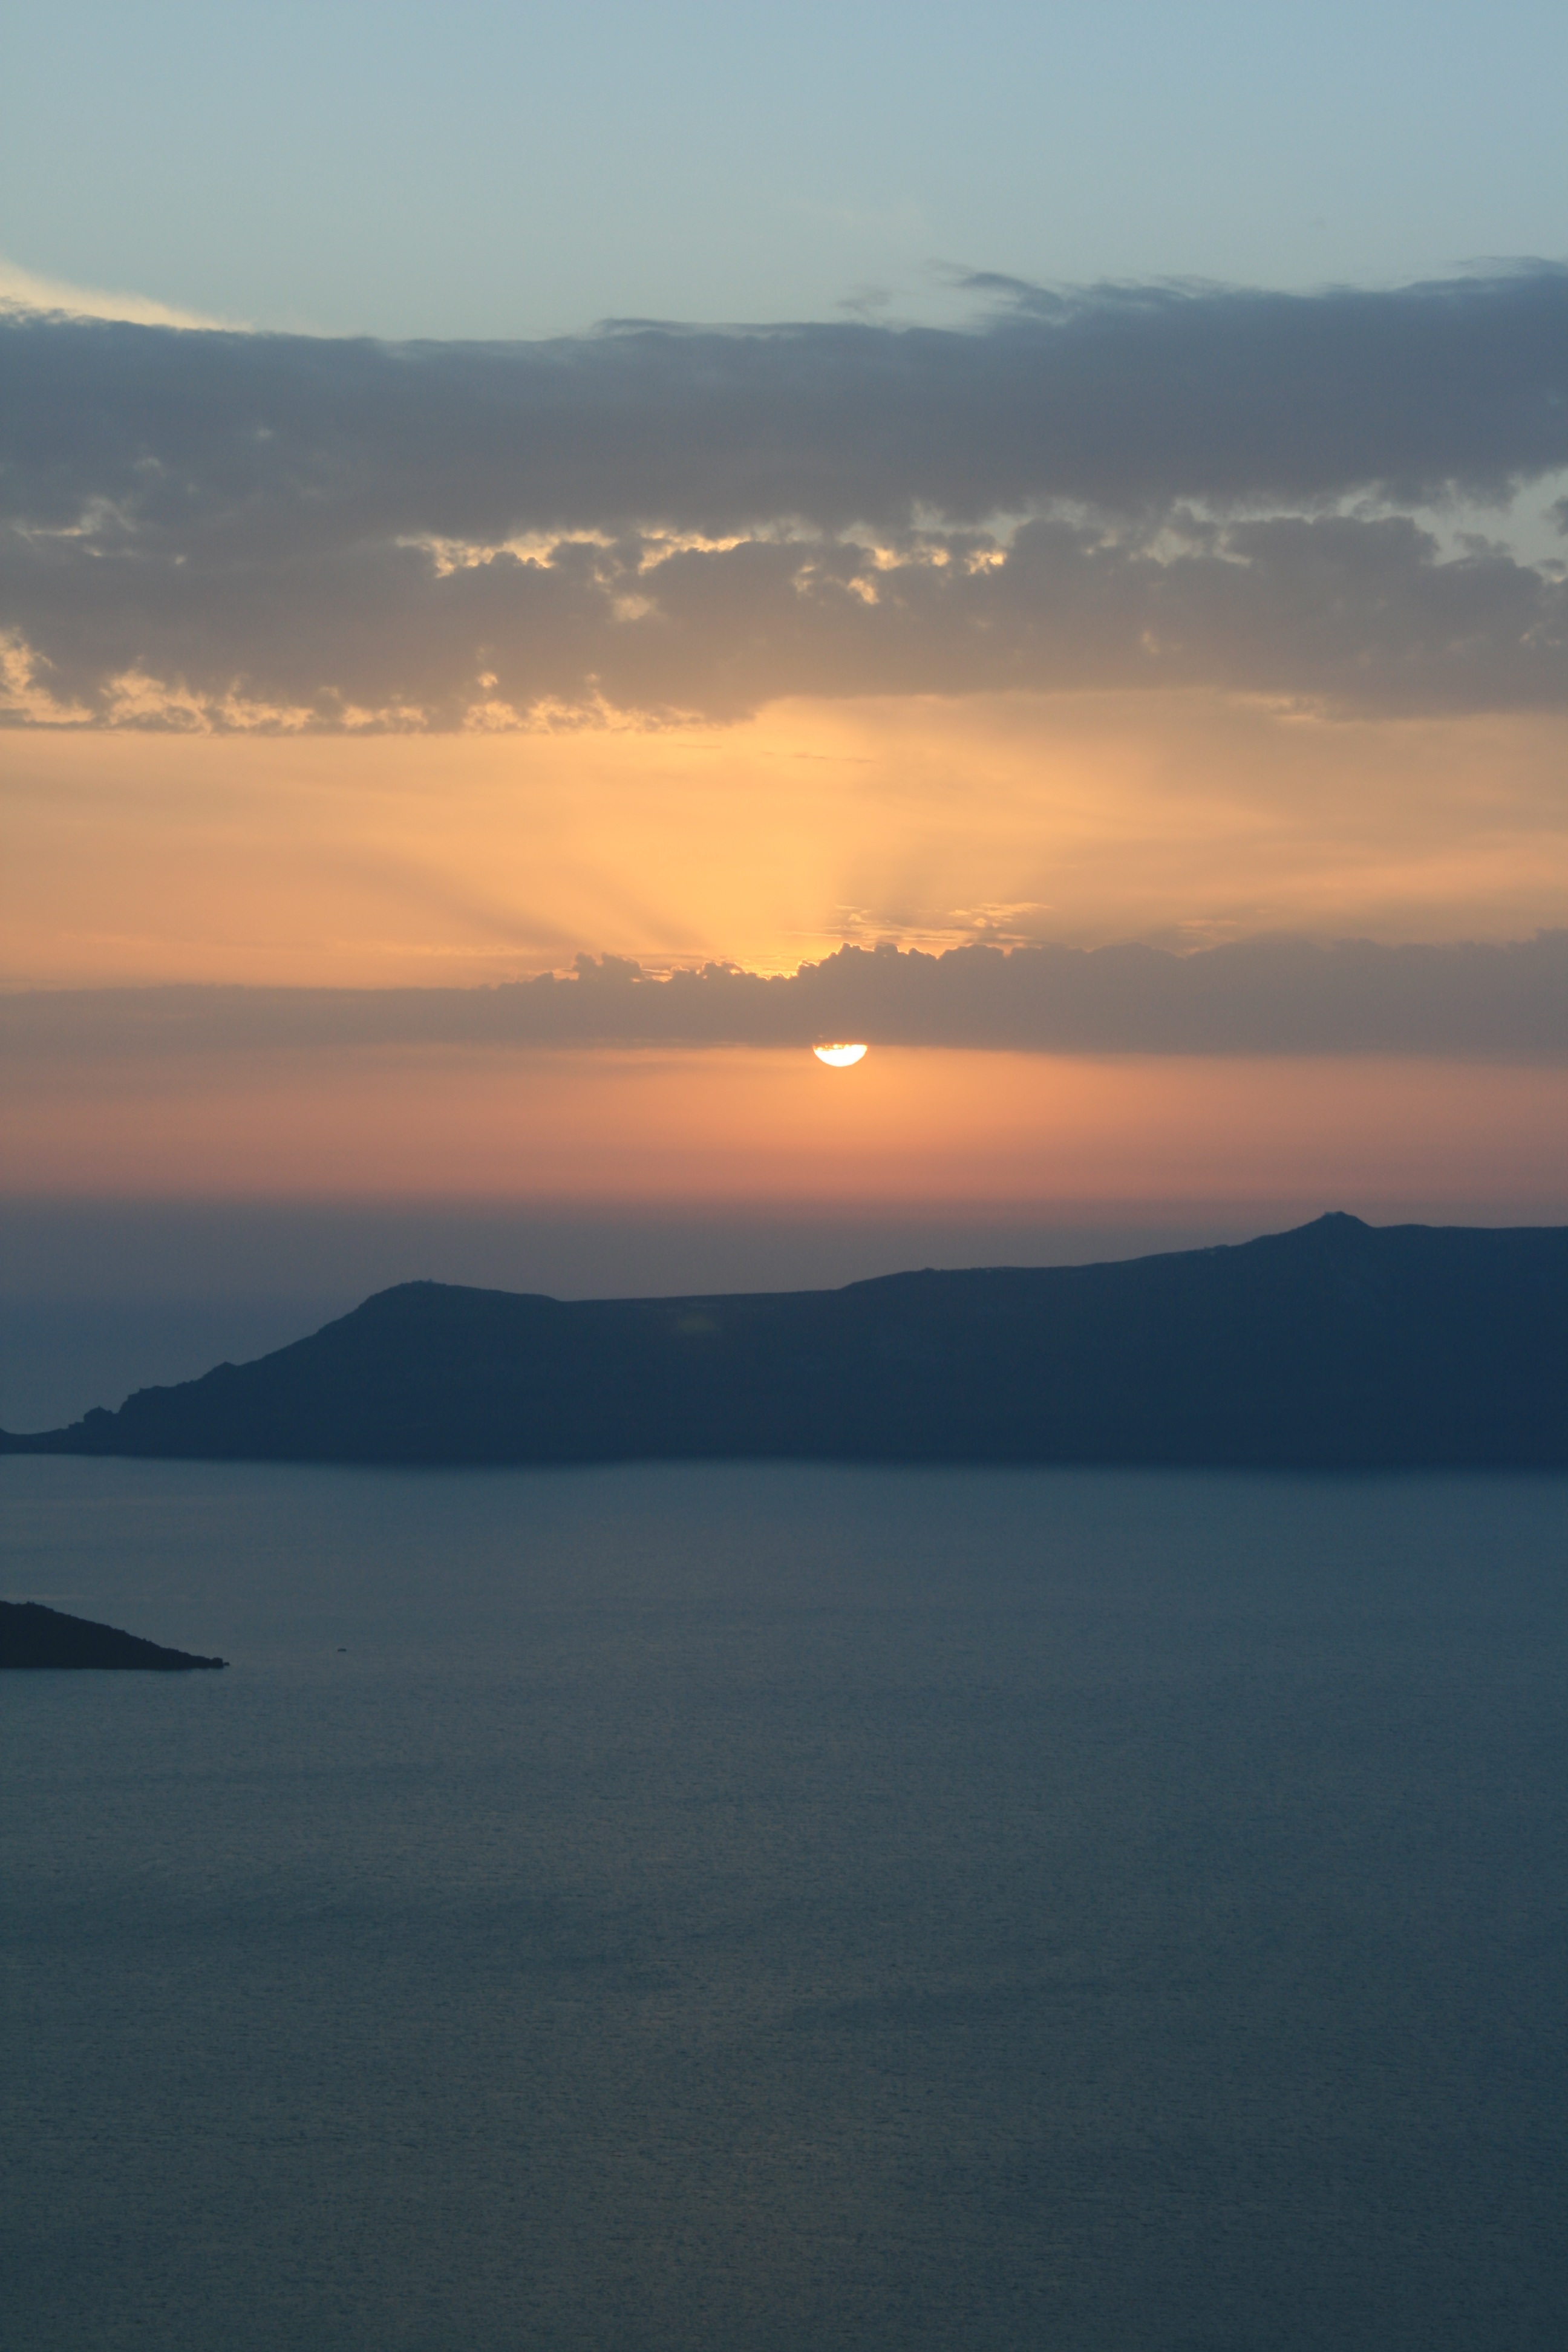
sea, coast, water, ocean, horizon, mountain, cloud, sky, sun, sunrise, sunset, sunlight, morning, lake, dawn, summer, dusk, evening, reflection, vehicle, holiday, bay, santorini, holidays, landscapes, greece, loch, cyclades, afterglow, the coast, atmospheric phenomenon